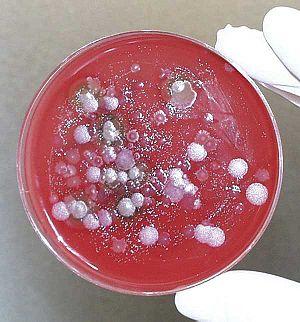
Un agent biologique est un micro-organisme, un parasite, une culture cellulaire ou une toxine susceptible de provoquer une infection, une allergie ou une intoxication chez son hôte. Cet agent peut être vivant ou non. Hormis pour le prion de la vache folle ou celui qui est responsable de la maladie débilitante chronique, ils sont identifiés notamment par leur nom latin de genre et d’espèce.